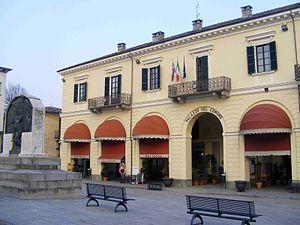
Barge est une commune de la province de Coni dans le Piémont en Italie.